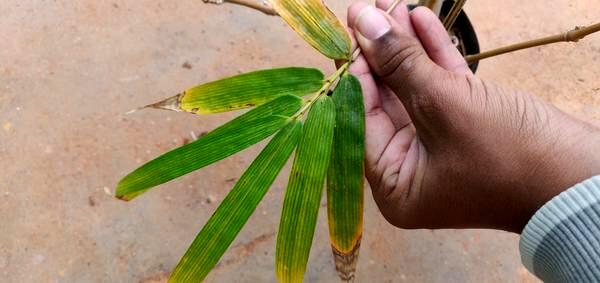
Plant: Bamboo